Willis R. Biggers

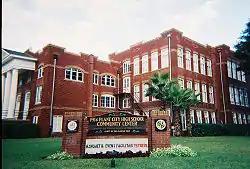
The original Plant City High School, now a community center

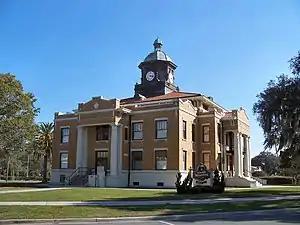
Biggers designed the Citrus County Courthouse with J. R. MacEachron

Willis R. Biggers was an architect in Florida during the early 20th century. He designed the Citrus County Courthouse with J. R. MacEachron and the original Plant City High School, which is now a community center. The old Sarasota High School building (1912) was also designed by Biggers, though the school moved to a new building on the South Tamiami Trail in 1926. The old building was used as a library until the Chidsey Library was built in 1940 and was used as a youth center and as a Works Progress Administration sewing room during World War II. It was demolished in the late 1950s.